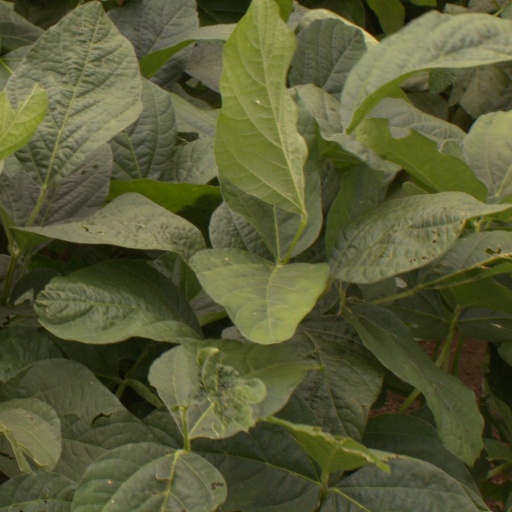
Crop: soybean